Xiamen

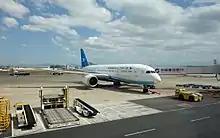
Boeing 787 Dreamliner of XiamenAir at Xiamen Gaoqi International Airport

Xiamen BRT was put into operation on 31 August 2008. Its BRT system features a dedicated bus-only closed road system with stations and ticketing system similar to light rail. Most of the 115-kilometer (71 mi) BRT network consists of bus lanes along expressways and elevated BRT viaducts on Xiamen Island. BRT routes have no traffic lights and travel speed is limited by design to 60 kilometers per hour (37 mph). Nine BRT routes are currently in service, including BRT-1 Route, BRT-2 Route, Huandao Avenue BRT Route, Chenggong Avenue BRT Route and Connecting BRT Route. The fare is 0.6 RMB per km for the air-conditioned busses. The BRT is supplemented by 20 shuttle bus services that connect nearby places to the BRT stations. The shuttle bus service has a flat rate of 0.5 RMB. Fare discount is available when pre-paid e-card is used.